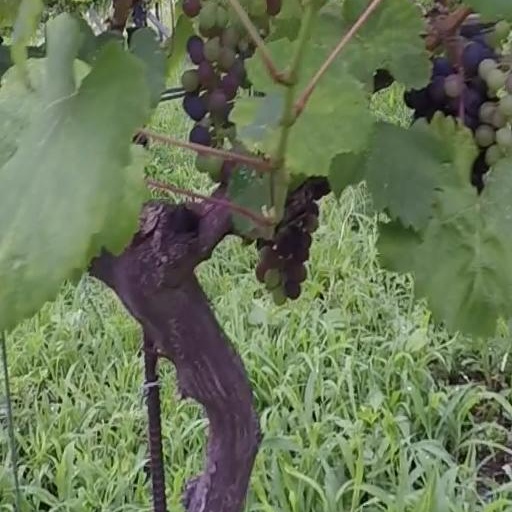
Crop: grape